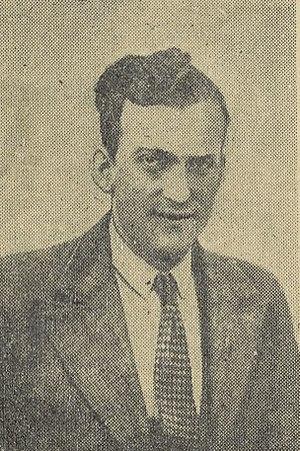
Job Jaffré, photo publiée dans L'Heure Bretonne du 28 février 1942, présenté comme ""rédacteur en chef de l'Heure Bretonne""."
Joseph-Marie Jaffré, plus connu sous le nom de Job Jaffré, alias Jos Pempoull, est un journaliste français brittophone, né à Berné le 6 mai 1906 et mort à Auray, le 12 mars 1986. Comme écrivain, il s'est fait le défenseur du breton et de la culture bretonne et a réalisé des travaux d'onomastique et de toponymie. Engagé dans le mouvement nationaliste breton, il a été rédacteur en chef de l'hebdomadaire L'heure bretonne, organe pro-nazi et antisémite du Parti national breton, de 1940 à 1944. Cela lui a valu d'être arrêté et condamné, à la Libération. En 1955, il reprend ses activités de journaliste à La Liberté du Morbihan.